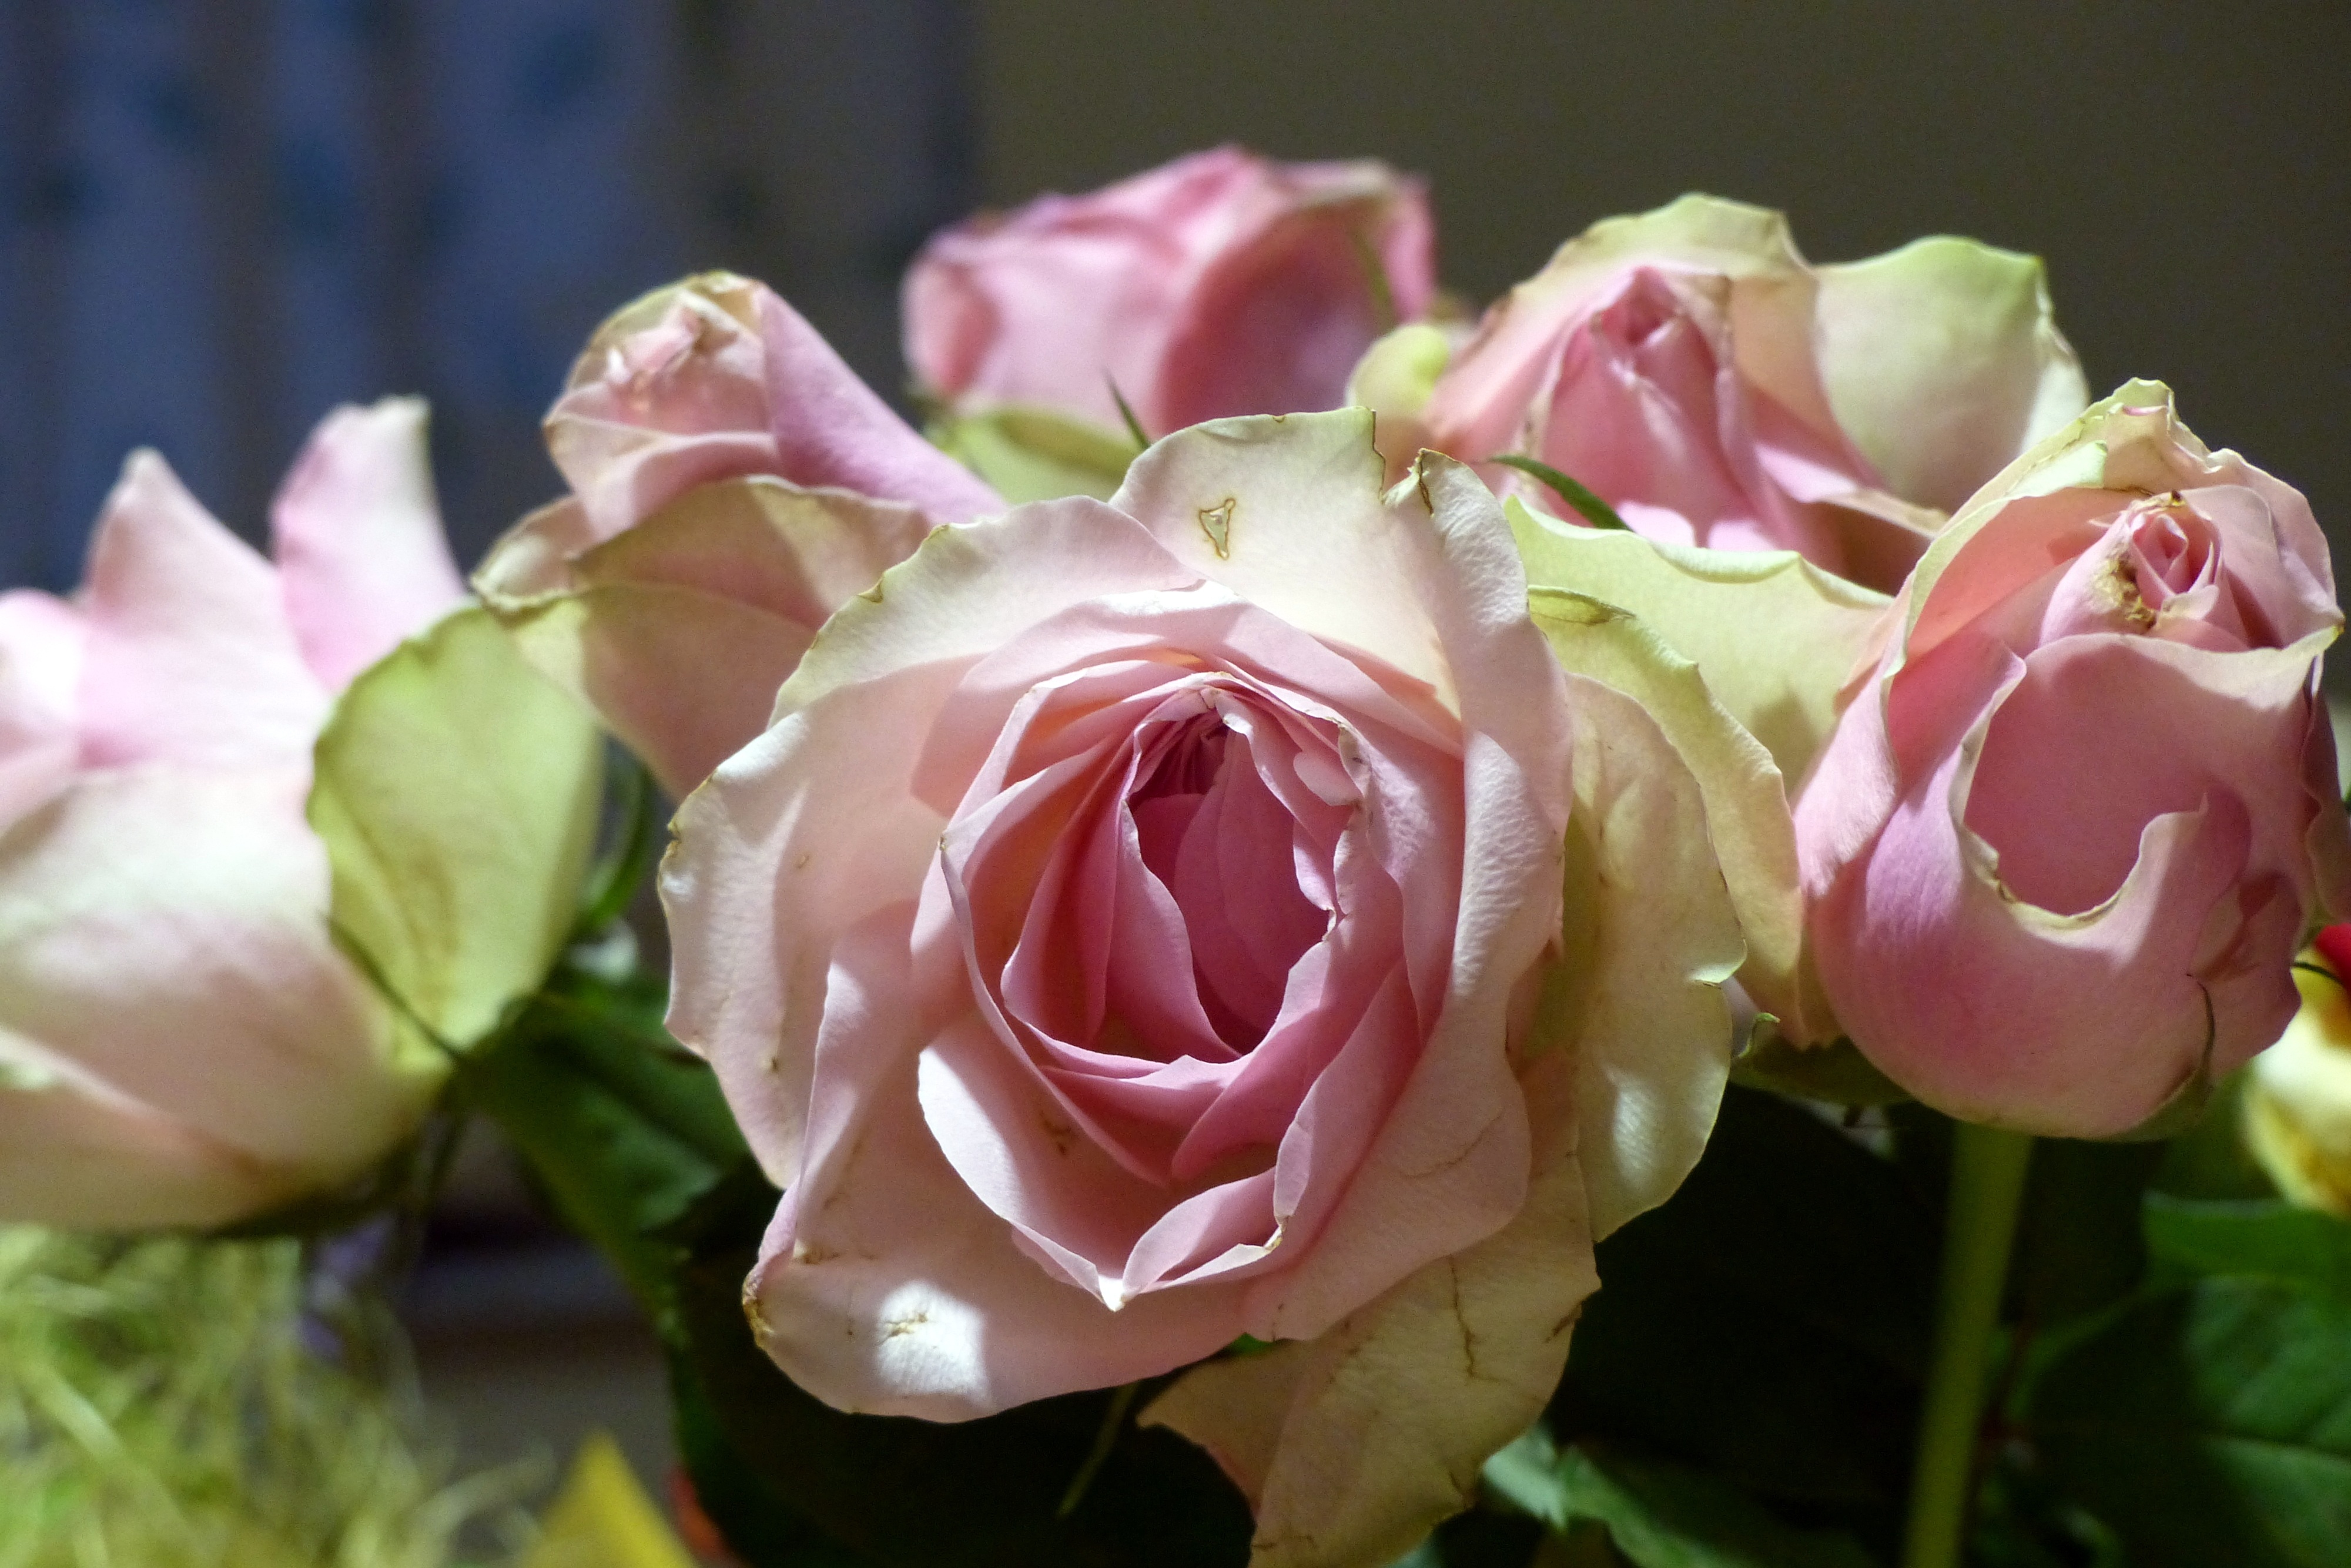
blossom, plant, flower, petal, bloom, bouquet, rose, color, romance, romantic, pink, flora, roses, bud, floristry, floribunda, rose bloom, macro photography, flowering plant, dusky pink, garden roses, rose family, flower bouquet, floral design, land plant, rose order, flower arranging